Strafford Moss

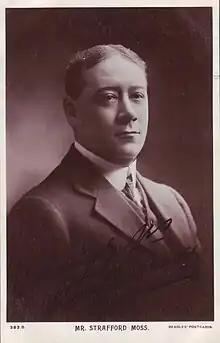
Strafford Moss

Frederick Strafford Moss (1 November 1868 – 1941) was a British tenor and actor. He appeared in the Savoy operas of Gilbert and Sullivan from 1897 to 1913, mainly in touring companies of the D'Oyly Carte Opera Company, following which he had a career in musical theatre on the West End stage until 1931.